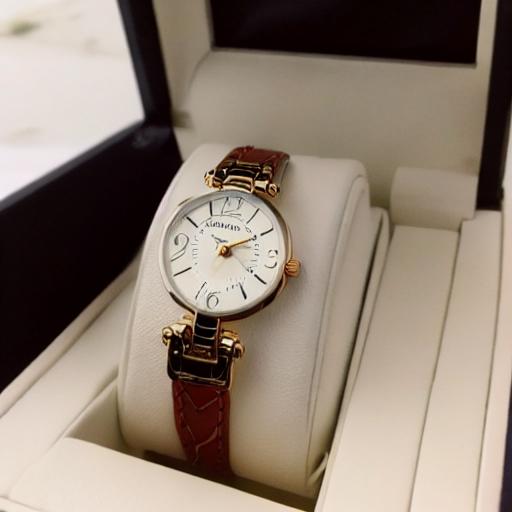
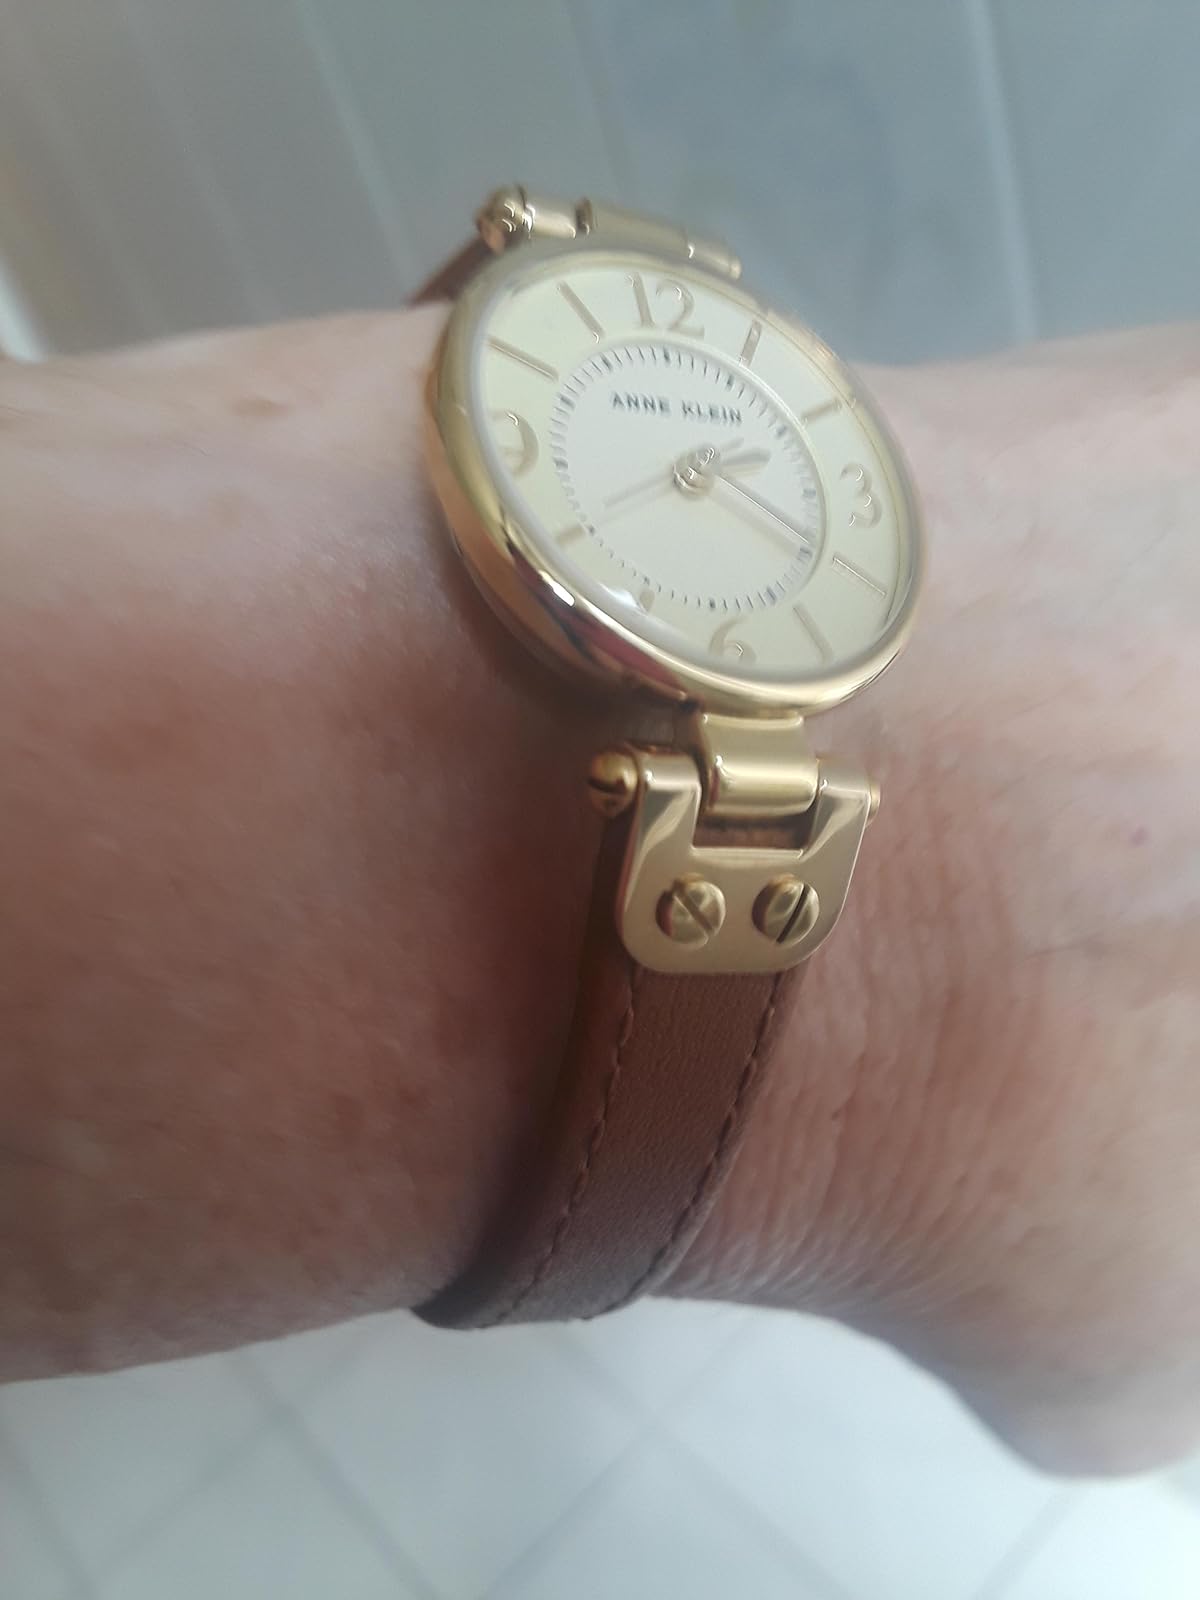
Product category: accessories_watch
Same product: no